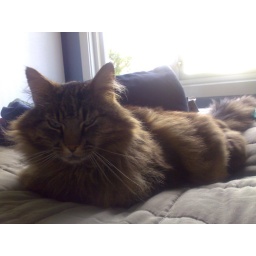
My cat.. yes its a tiger in cat version.. :)